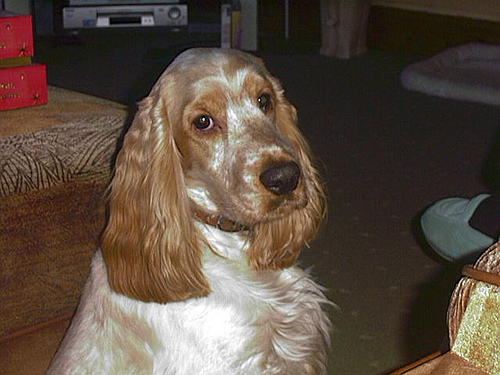
Animal: dog
Breed: english_cocker_spaniel